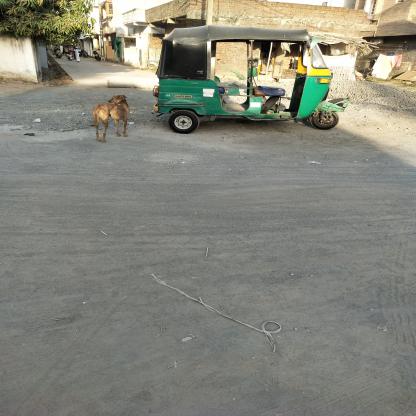
Vehicle type: Auto Rickshaws